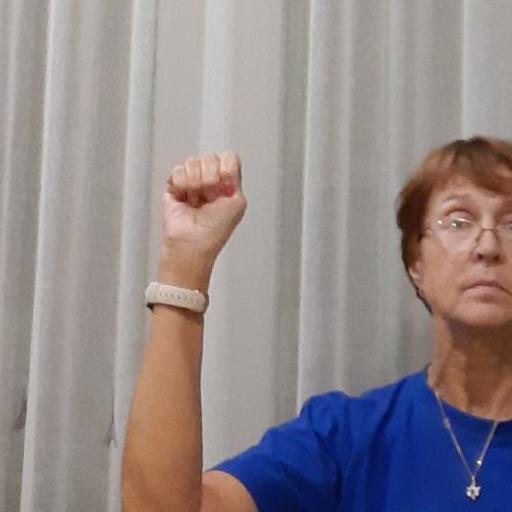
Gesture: fist